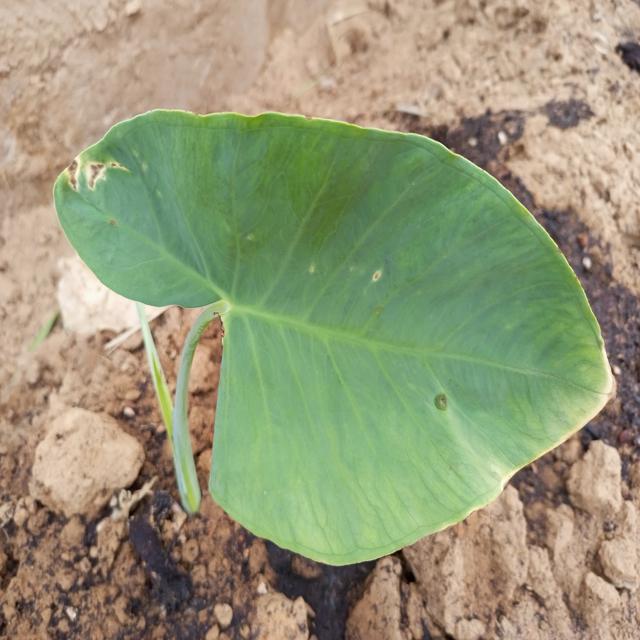
Label: Early_Blight